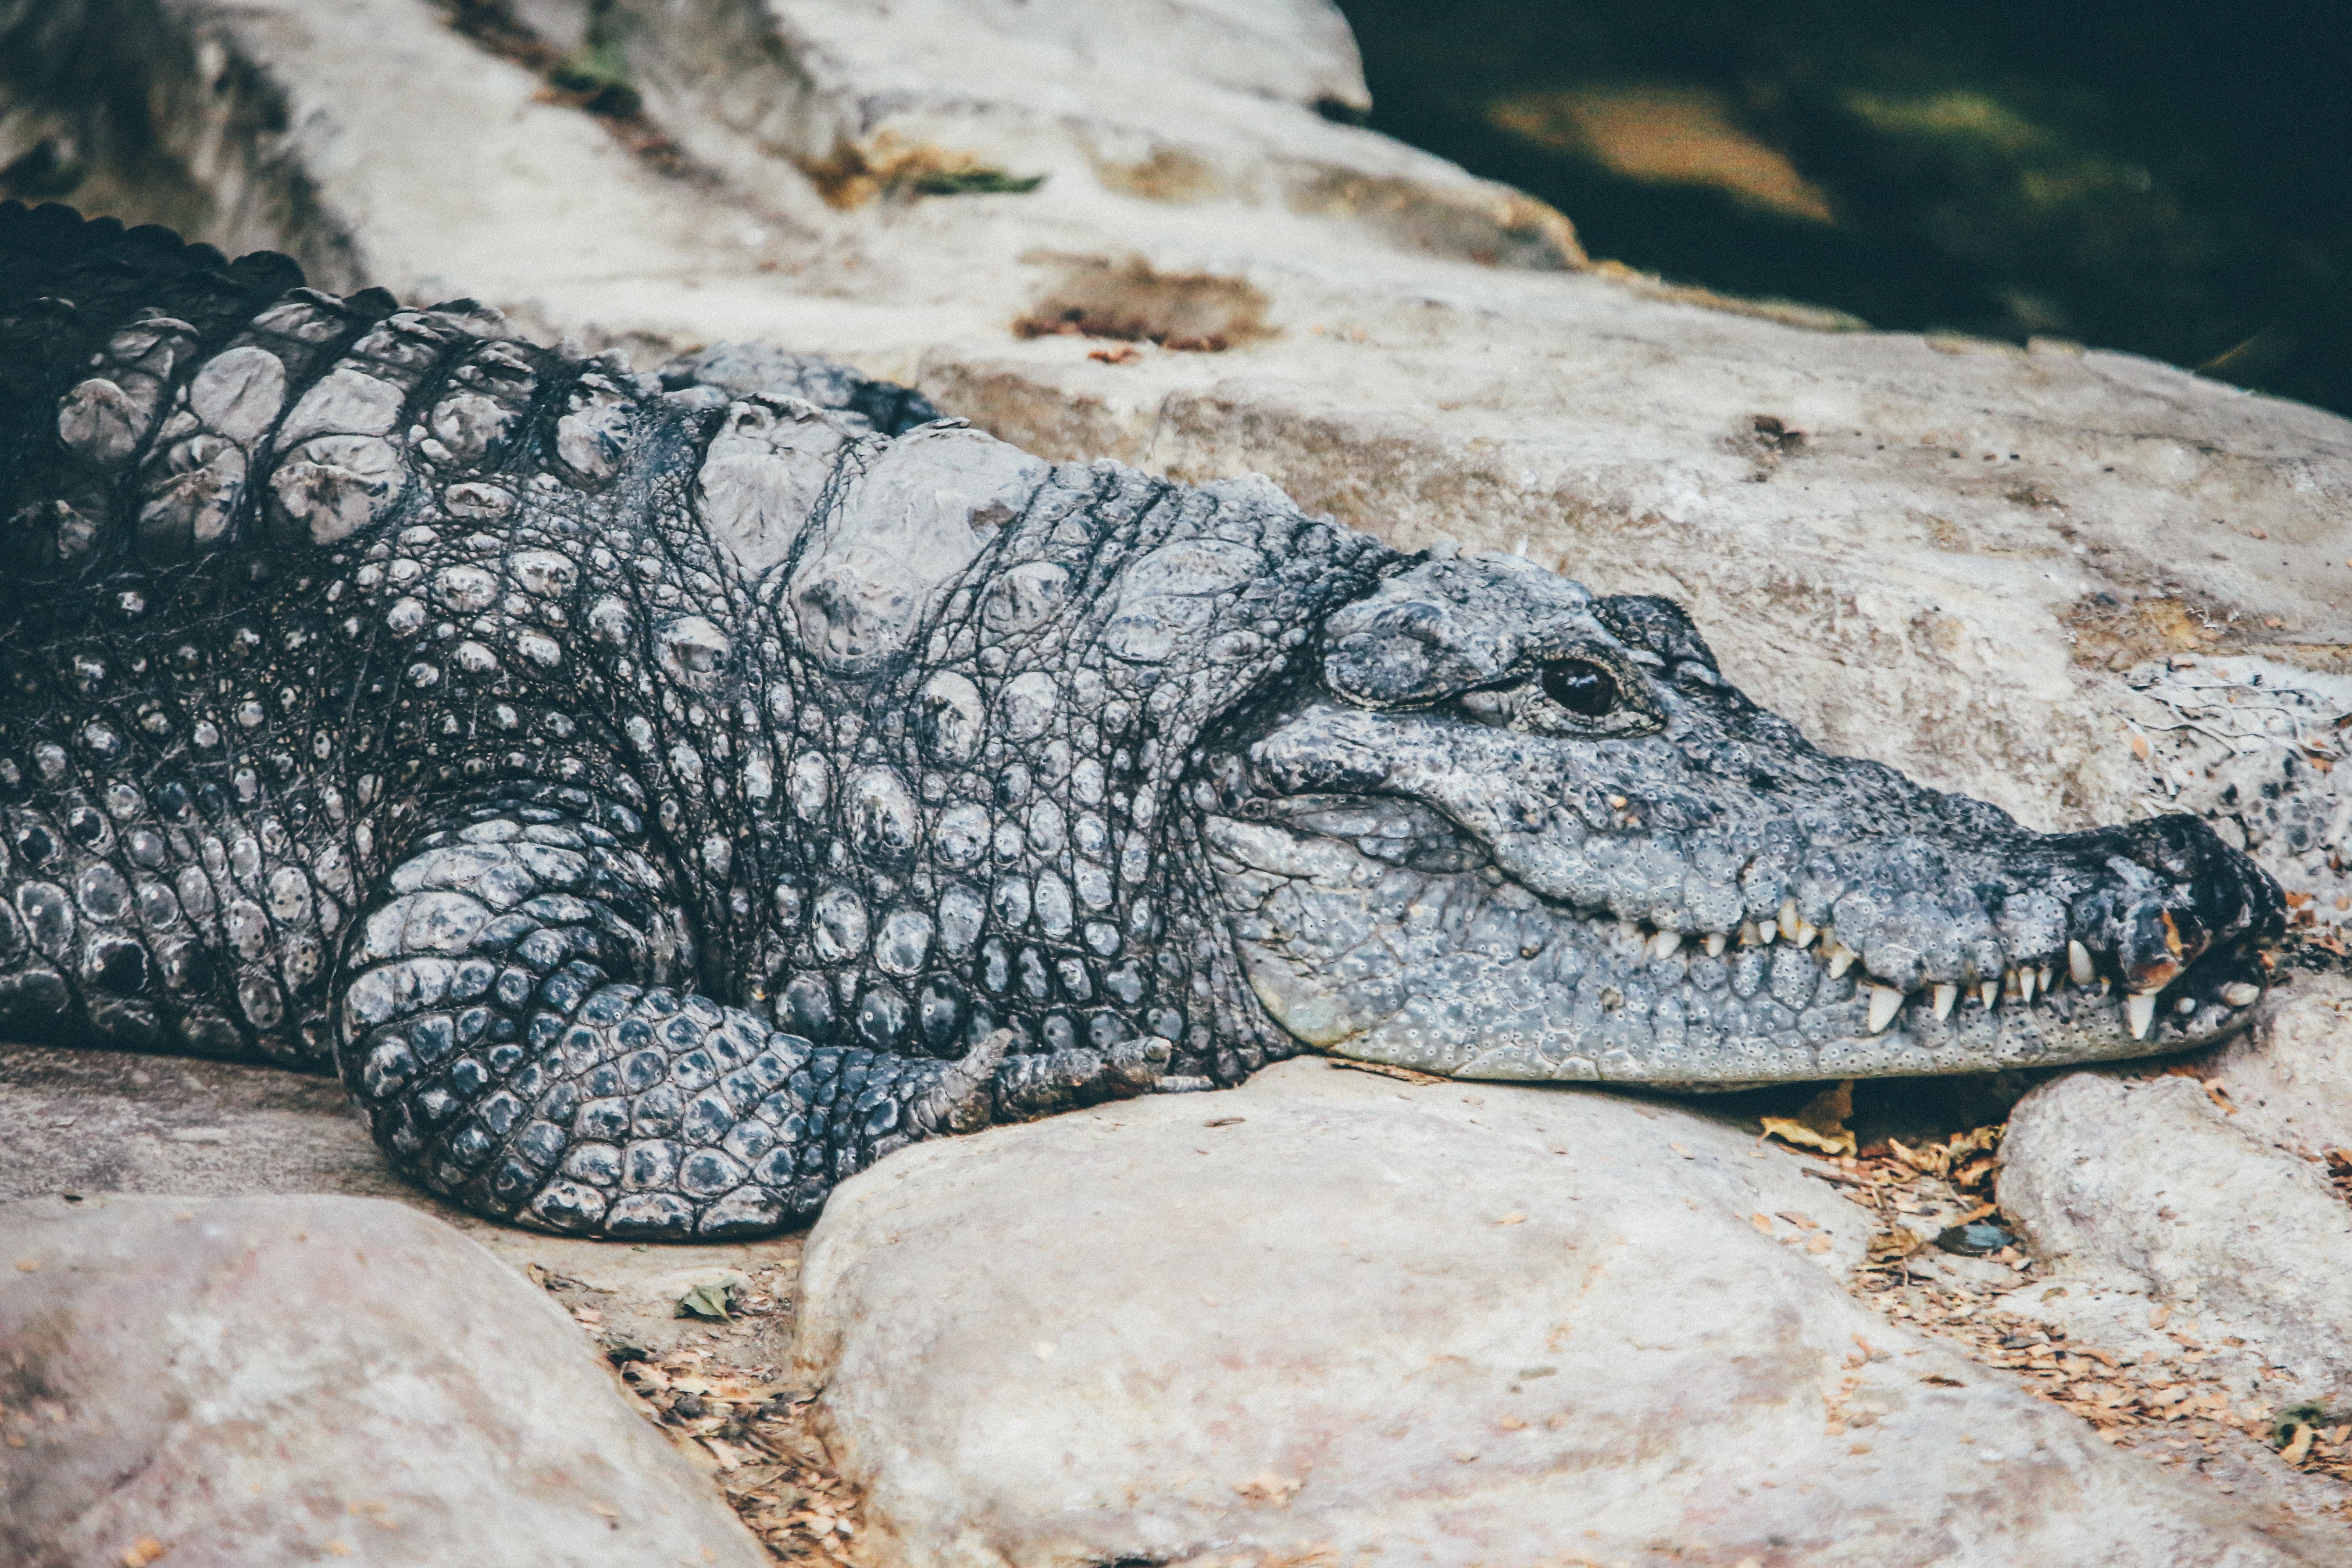
nature, rock, wildlife, zoo, reptile, fauna, lizard, crocodile, alligator, vertebrate, crocodilia, nile crocodile